Open-source cola

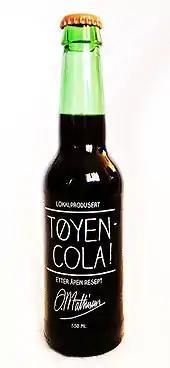
Tøyen-Cola!, a GPL-ed Cube Cola offspring from Norway (2015)

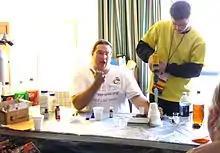
Production of the open-source cola "Opensoda" on the Penguicon 8 (2010)

Open-source cola is any cola soft drink produced according to a published and shareable recipe. Unlike the secretive Coca-Cola formula, the recipes are openly published and their re-use is encouraged. The texts of OpenCola and Cube-Cola recipes are published under the GNU General Public License (GPL).